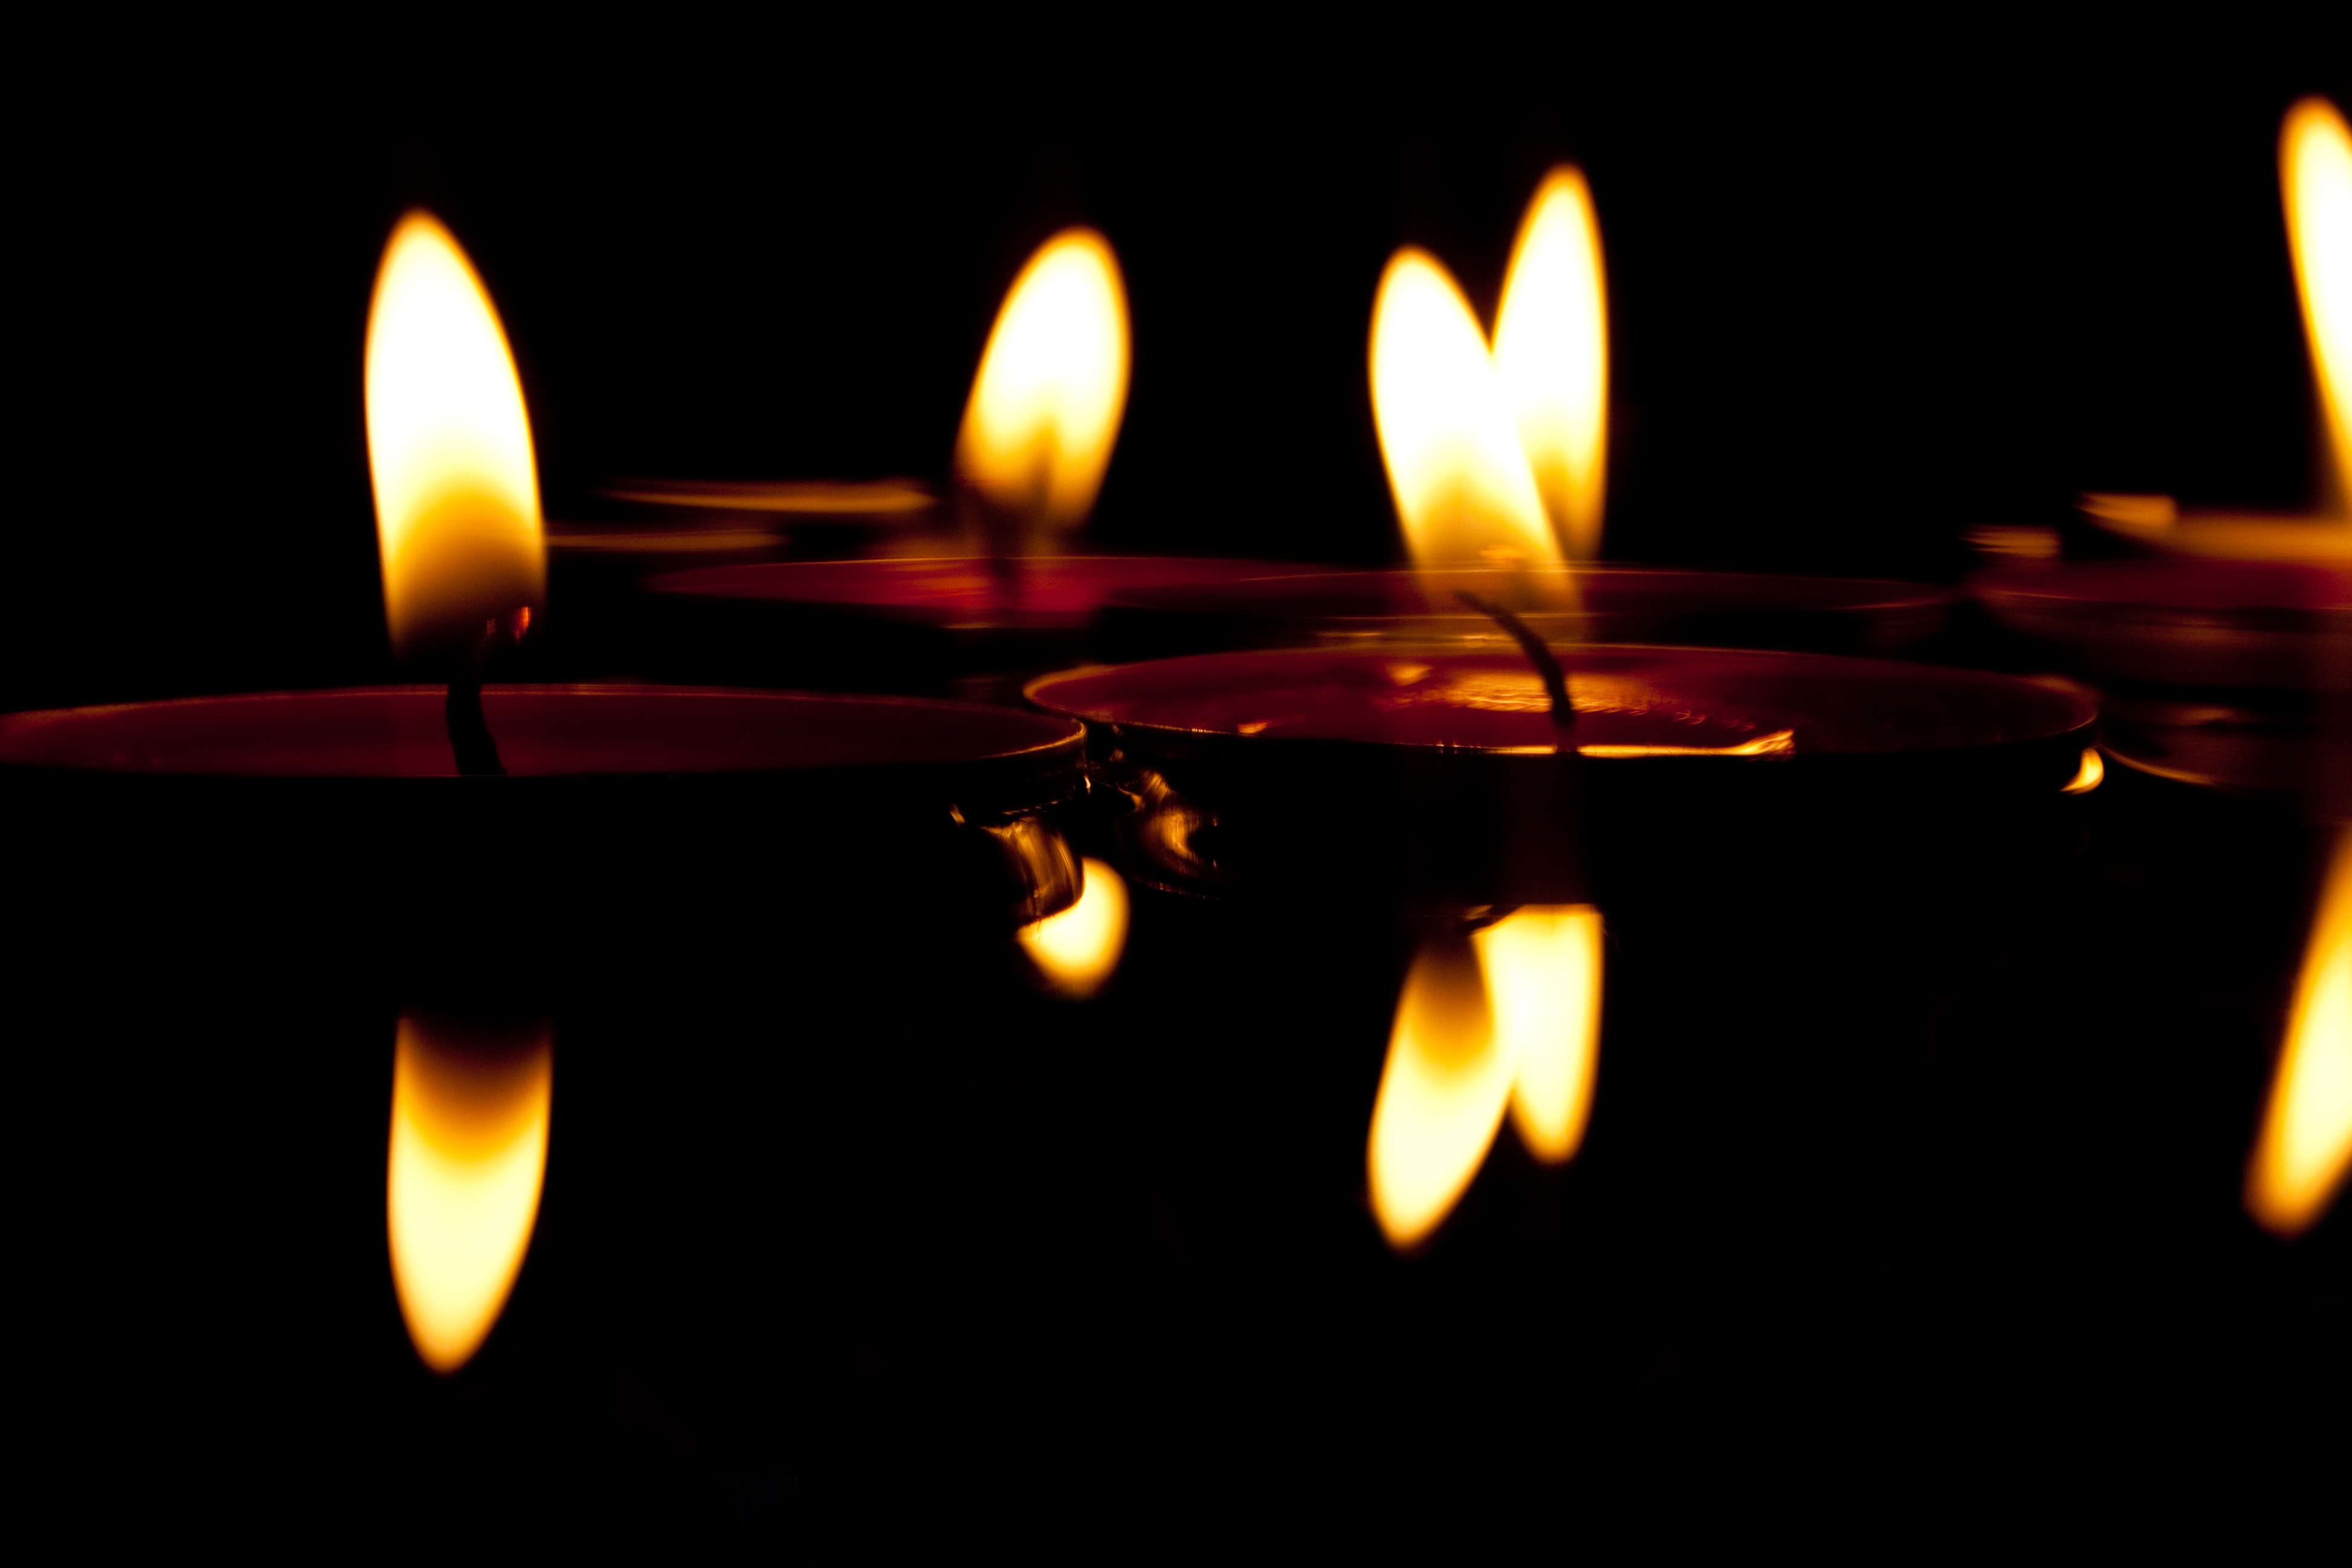
water, light, swim, love, orange, red, flame, fire, romance, darkness, yellow, candle, lighting, lights, candles, candlelight, mirroring, water surface, floating candles